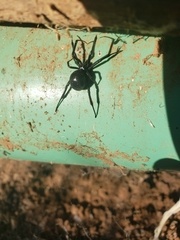
Species: Lactrodectus_hesperus